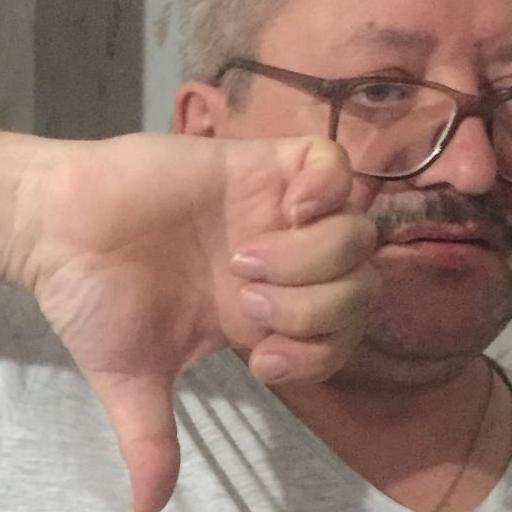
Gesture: dislike